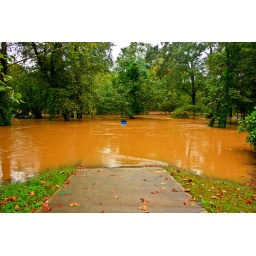
What was the walkway going down by the Oconee river now looks like a boat ramp.